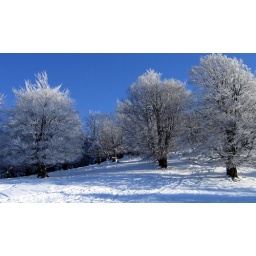
winter takes care of the trees too and dresses them in silver gowns